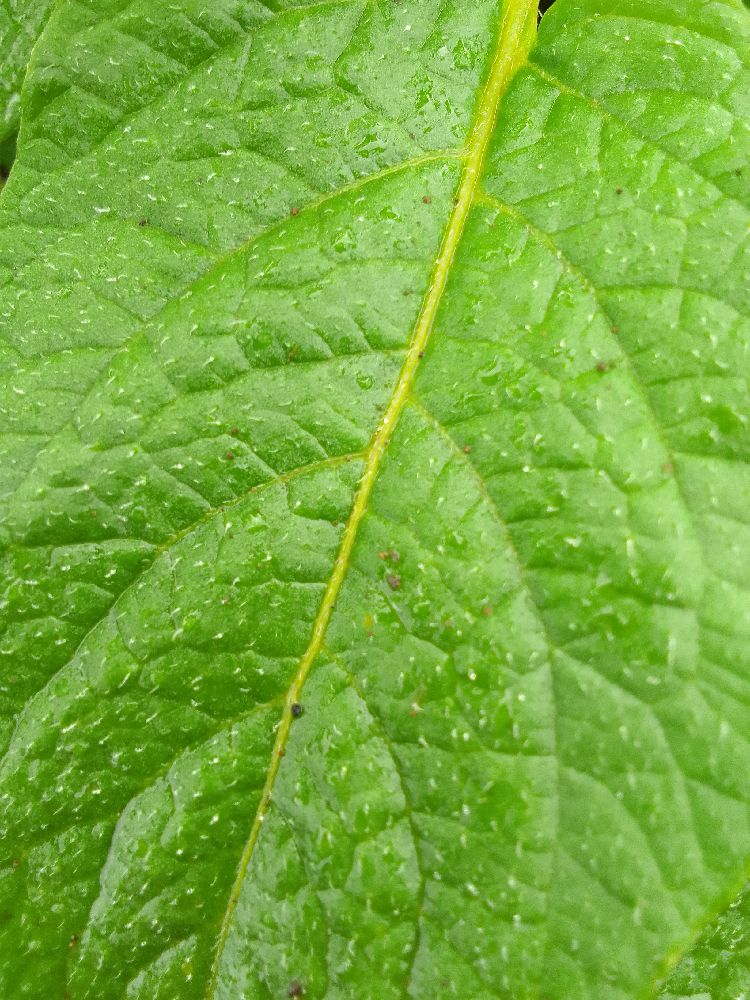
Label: Healthy